Vancouver Canucks

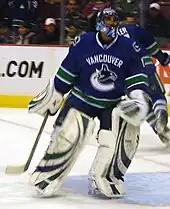
Roberto Luongo during the 2008–09 season, with a C visible on his goaltender mask denoting his captaincy. He was named captain of the Canucks in September 2008.

With Naslund's departure, Gillis announced on September 30, 2008, that Roberto Luongo had been named team captain, marking the first time since Bill Durnan of the Montreal Canadiens in 1947–48 that a goaltender had been named the captain of an NHL team. During the ensuing season, the Canucks retired their second jersey number in team history, hanging Linden's number 16 beside Smyl's number 12 in a pre-game ceremony on December 17, 2008. Later that month, the Canucks acquired unrestricted free agent Mats Sundin. The arrival of the former Toronto Maple Leafs captain and 500-goal scorer in the NHL came with high expectations. However, Sundin scored below his usual pace and retired in the subsequent off-season. The team finished the regular season with another Northwest Division title and the third seed in the Western Conference. In the 2009 playoffs, the Canucks swept their first round series against the sixth-seeded St. Louis Blues (the first four-game sweep in franchise history), but were defeated in six games by the fourth-seeded Chicago Blackhawks in the second round.